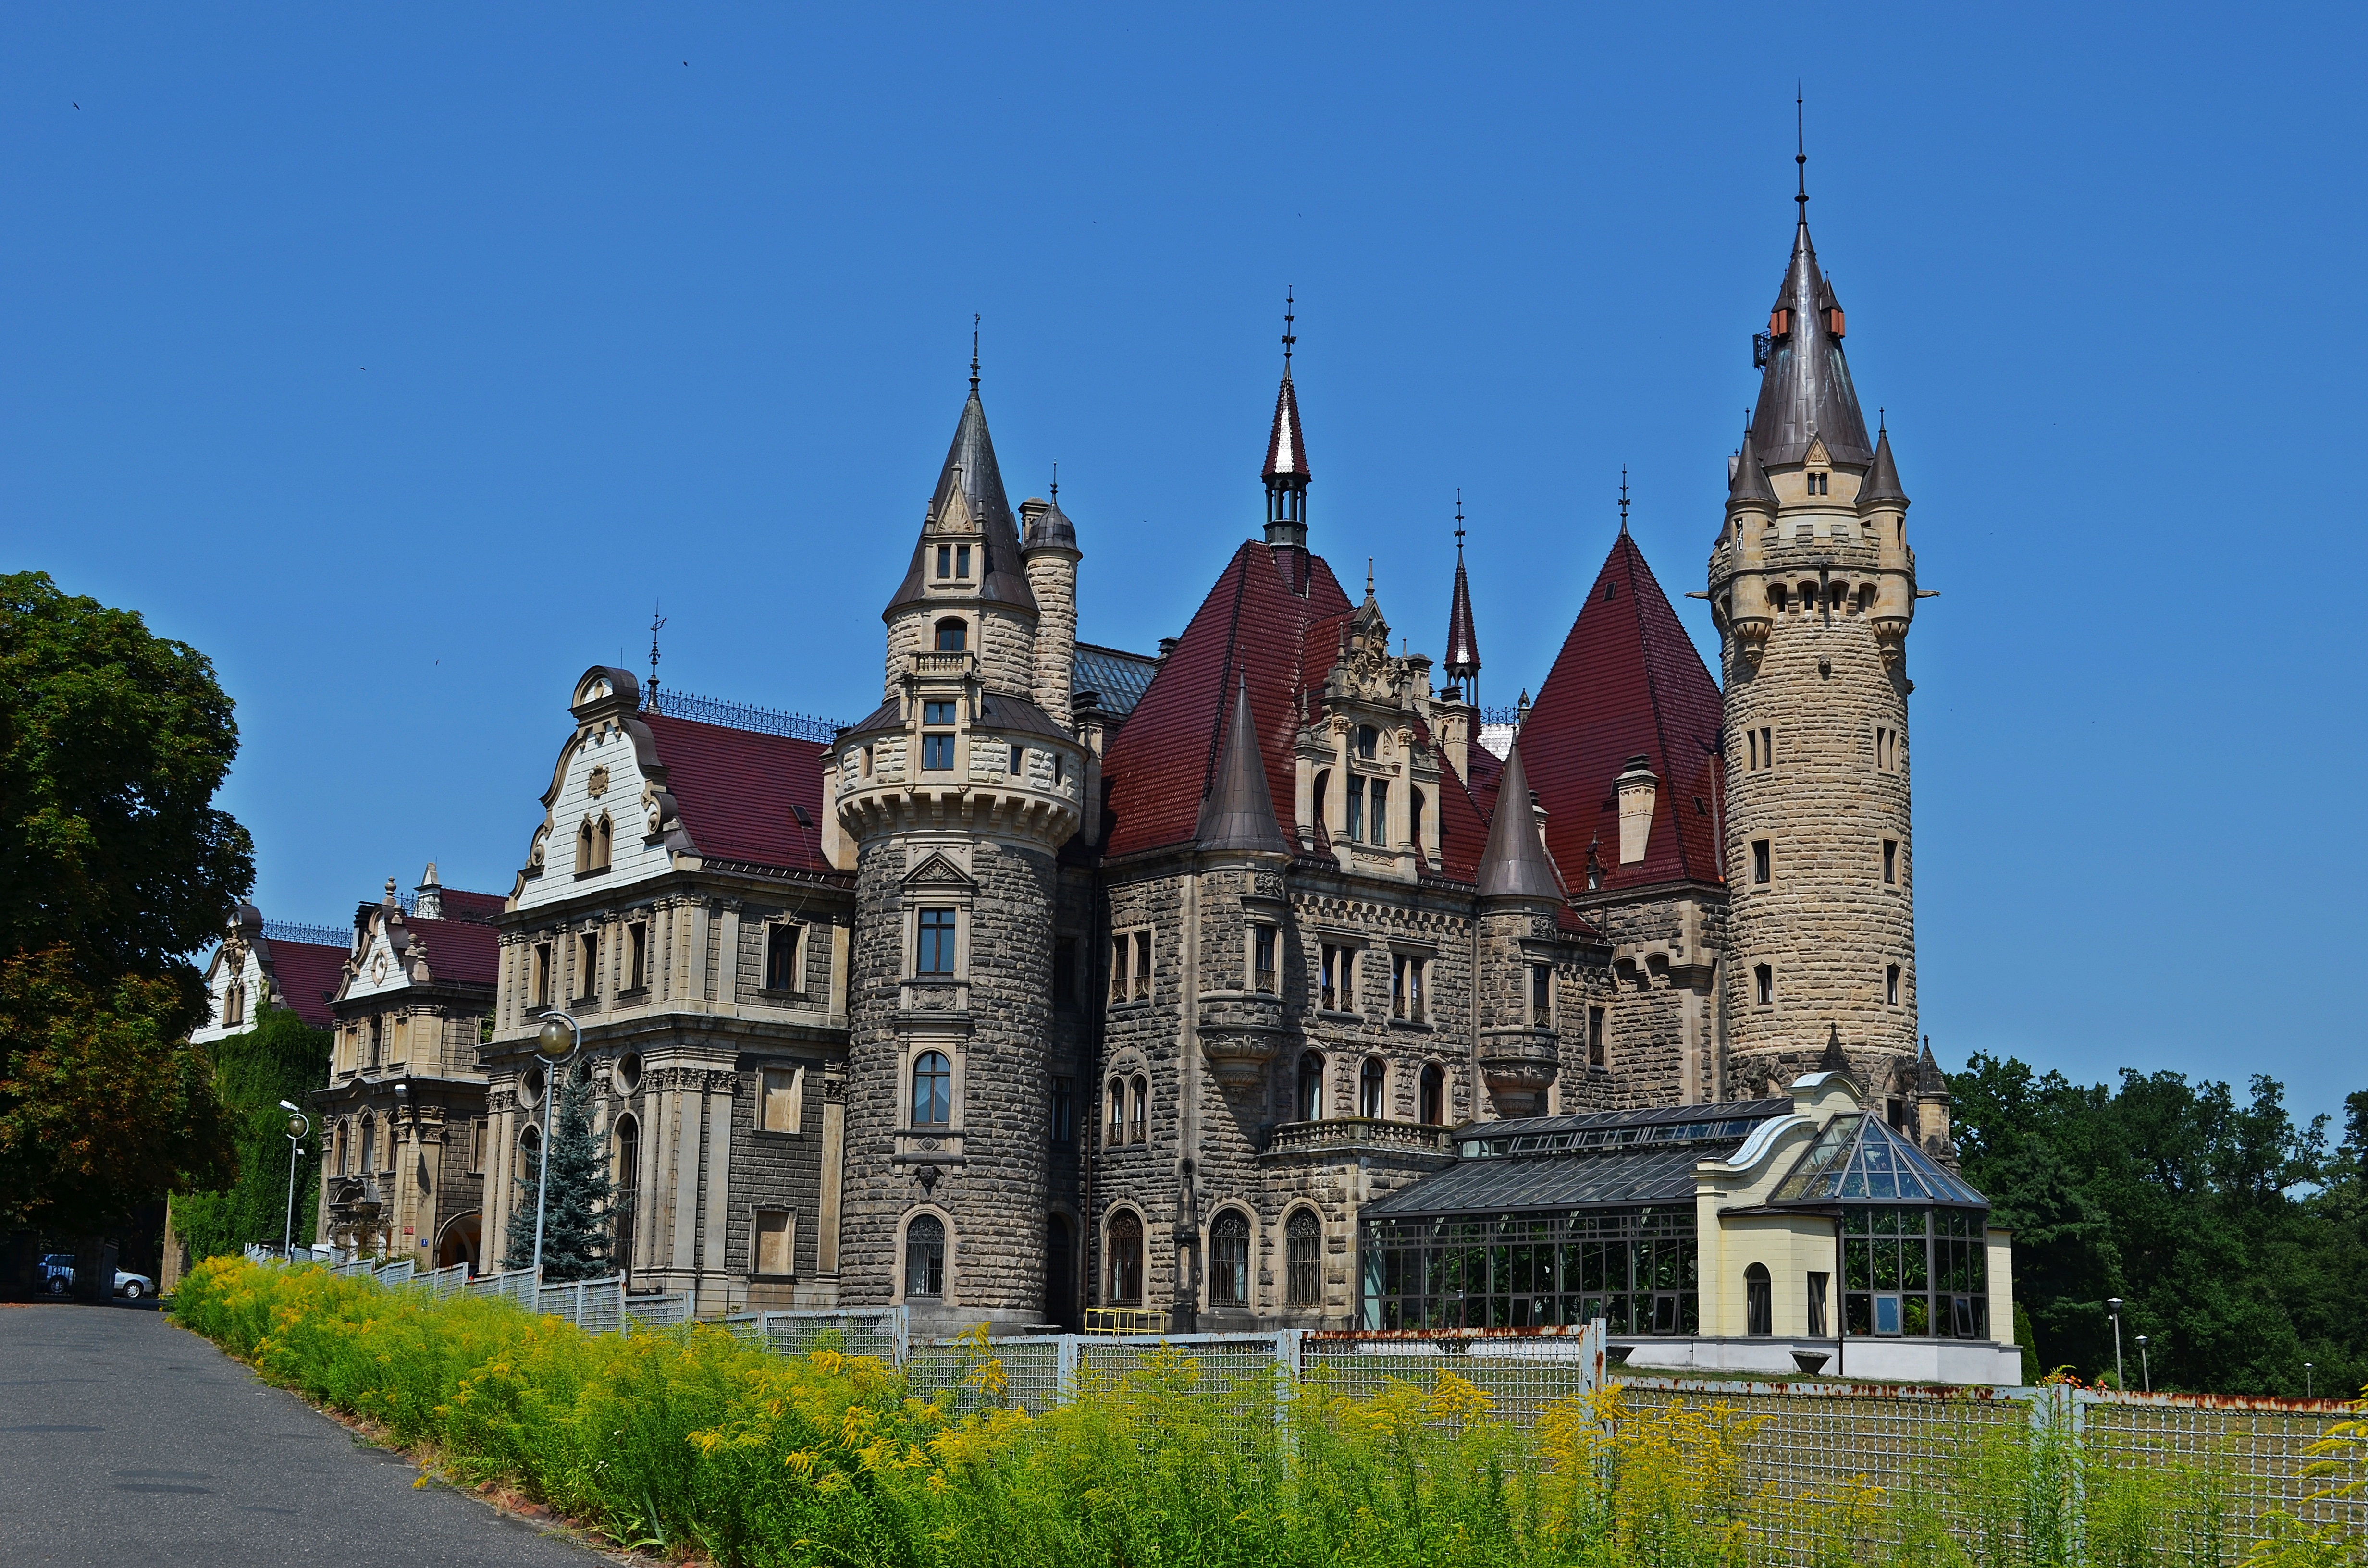
landscape, nature, architecture, house, building, chateau, old, monument, travel, tower, castle, landmark, cathedral, tourism, place of worship, ornament, hotel, towers, monastery, poland, estate, historically, the museum, monuments, tours, stately home, the palace, historic site, water castle, scrotum